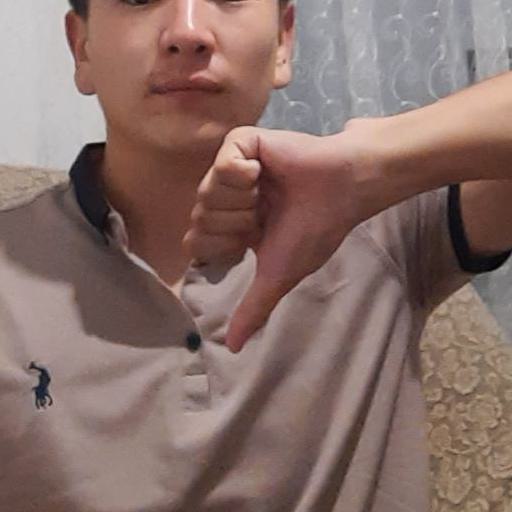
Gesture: dislike